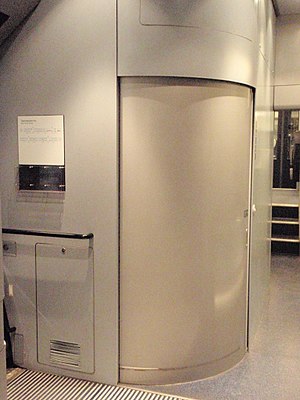
IC4 / Design, teknik og indretning / Indretning
Vestibule og indgang til handicaptoilettet.
IC4, litreret MG-FH-FG-MG, er DSB's nyeste lyntogs- og intercity-togsæt, der er produceret af AnsaldoBreda i Italien, og som har lagt navn til IC4-sagen. Et IC4-togsæt er dieseldrevet og består af fire vogne med i alt 204 siddepladser. Toget er bygget til en maksimalt tilladt hastighed på 200 km/t. I modsætning til IC3-toget er der adgang til elektricitet ved alle sæder og flexvogn med niveaufri indstigning. Op til tre IC4-togsæt kan sammenkobles med i alt 612 siddepladser. Det er dog ikke muligt at op- og nedformere i almindelig drift.